Saint John of God Carrying a Sick Man

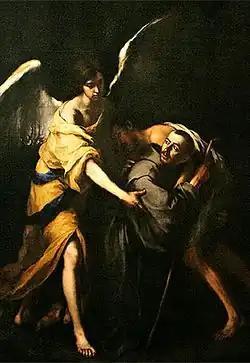
"Saint John of God Carrying a Sick Man" (1672) by Bartolomé Esteban Murillo

Saint John of God Carrying a Sick Man is an oil on canvas painting by Bartolomé Esteban Murillo, created in 1672. It depicts Saint John of God, with a sick man and an angel. It is held in the Church of San Jorge in Seville.